Metallic fiber

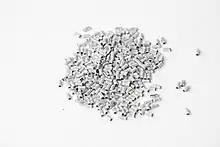
Metal fibers in polymer pellets, ready for injection moulding

Other metal fiber products are polymer pellets or grains composed out of metal fibers. Several bundles of fibers are glued together with a variety of sizings and an adequate compatible extrusion coating is applied. After chopping these coated bundles into pellets they can be used as additives in the production of engineered conductive and shielding plastic pieces by injection molding and extrusion. The unique benefit of metal fibers is the conductive network formation with a relatively limited volume of conductive additives.